Slate industry in the Nantlle Valley

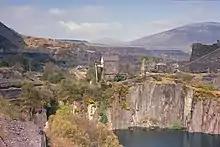
The pumping house at Dorothea

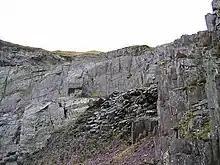
Moel Tryfan and Alexandra quarries

The Slate Industry in the Nantlle Valley was the major industry of the area. The Nantlle Valley is the site of oldest slate quarry in Wales at Cilgwyn, and during the nineteenth and twentieth centuries it was a major centre of the Slate industry in Wales. The quarries of the area are a World Heritage Site.